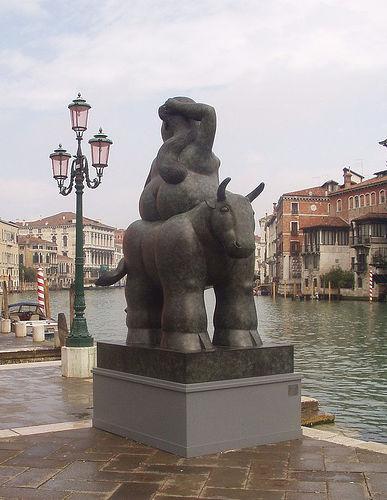
Weather: rain or strom